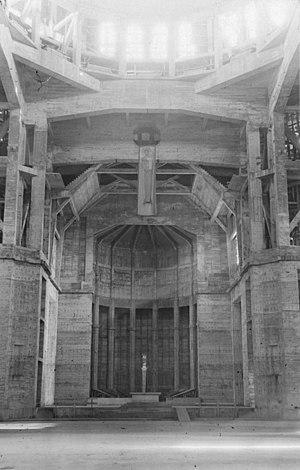
Nous voyons l'intérieur de l'oratoire Saint-Joseph, situé au 3800, Chemin Queen Mary à Montréal.
L'oratoire Saint-Joseph est une église à Montréal, bâtie sur le versant nord-ouest du mont Royal. Cet établissement catholique est situé au 3800, chemin Queen-Mary. L'élément secondaire du site est la basilique catholique. Structure unique, les dimensions de la basilique et de son dôme sont impressionnantes. Le dôme a 60 m de hauteur interne et 39 m de diamètre et sa croix, point culminant de Montréal, atteint 300 m. Dans les jardins de l'oratoire, on peut suivre un chemin de croix grandeur nature, inauguré en 1951, peuplé de sculptures représentant la Passion du Christ.